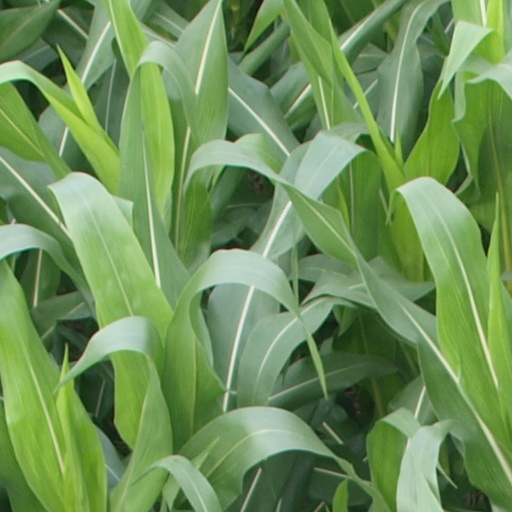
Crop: maize; corn